Dieter Hecking

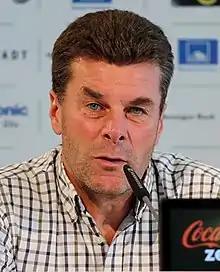
Hecking in 2013

Dieter-Klaus Hecking (born 12 September 1964) is a German football manager and former professional player who is the manager of Bundesliga club VfL Bochum. He played for Hannover 96 and Eintracht Braunschweig as a midfielder. He returned to manage Hannover despite the long-standing and bitter rivalry between the two clubs.